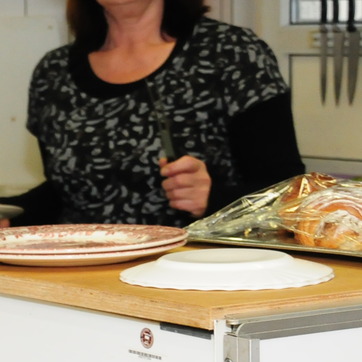
Material: skin